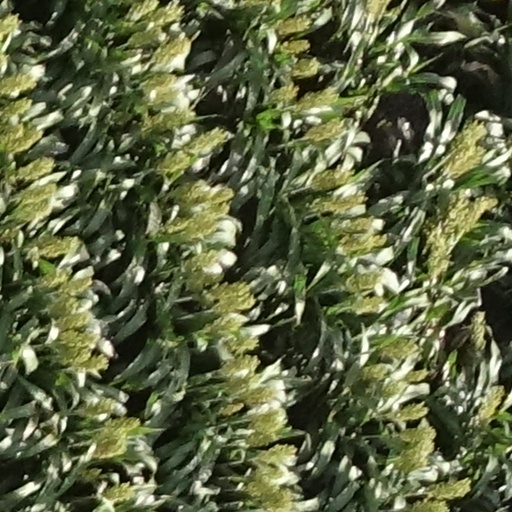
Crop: sorghum